Foreign policy of the Barack Obama administration

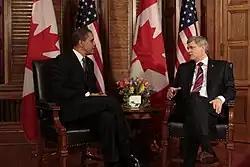
Obama and Canadian Prime Minister Stephen Harper, February 2009

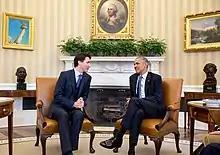
Obama and Canadian Prime Minister Justin Trudeau, March 2016

Following the victory of Obama in the 2008 U.S. presidential election, it was announced that Canada would be Obama's first international trip as president, which took place on February 19, 2009.